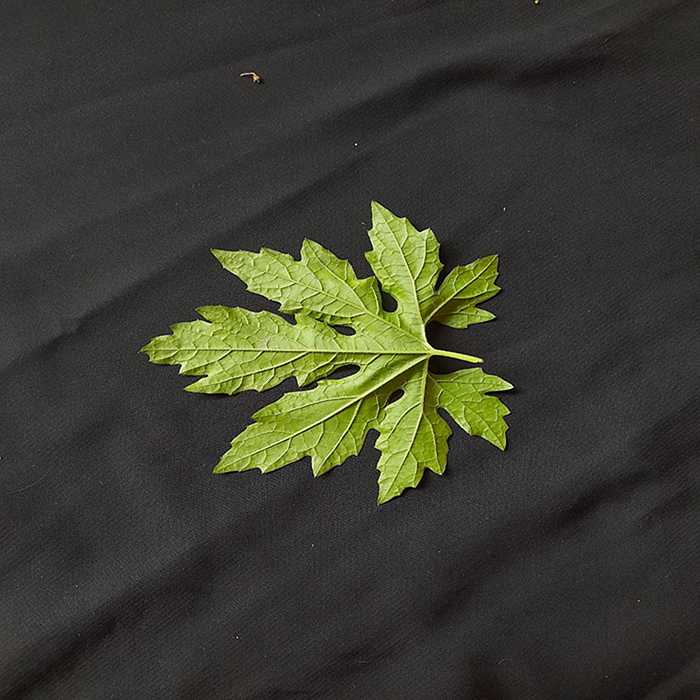
Plant: Bitter Gourd
Label: Fresh leaf